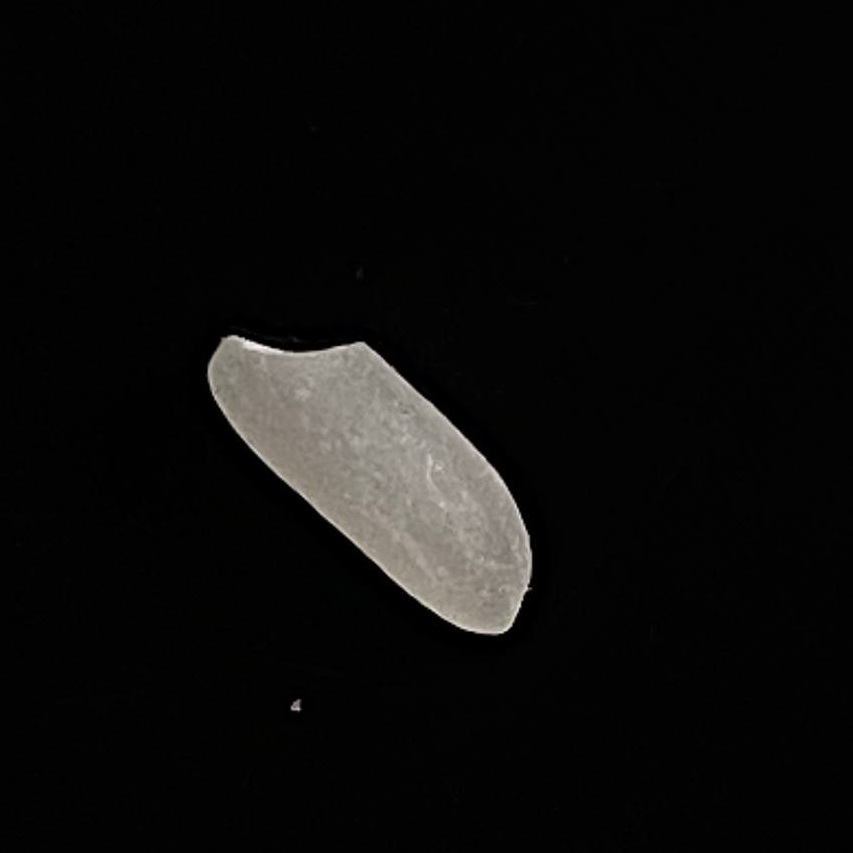
Rice variety: Katari_Polao